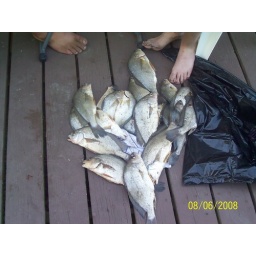
fish from a river in Burlington, Wisconsin